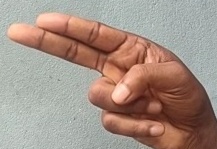
ASL sign: H